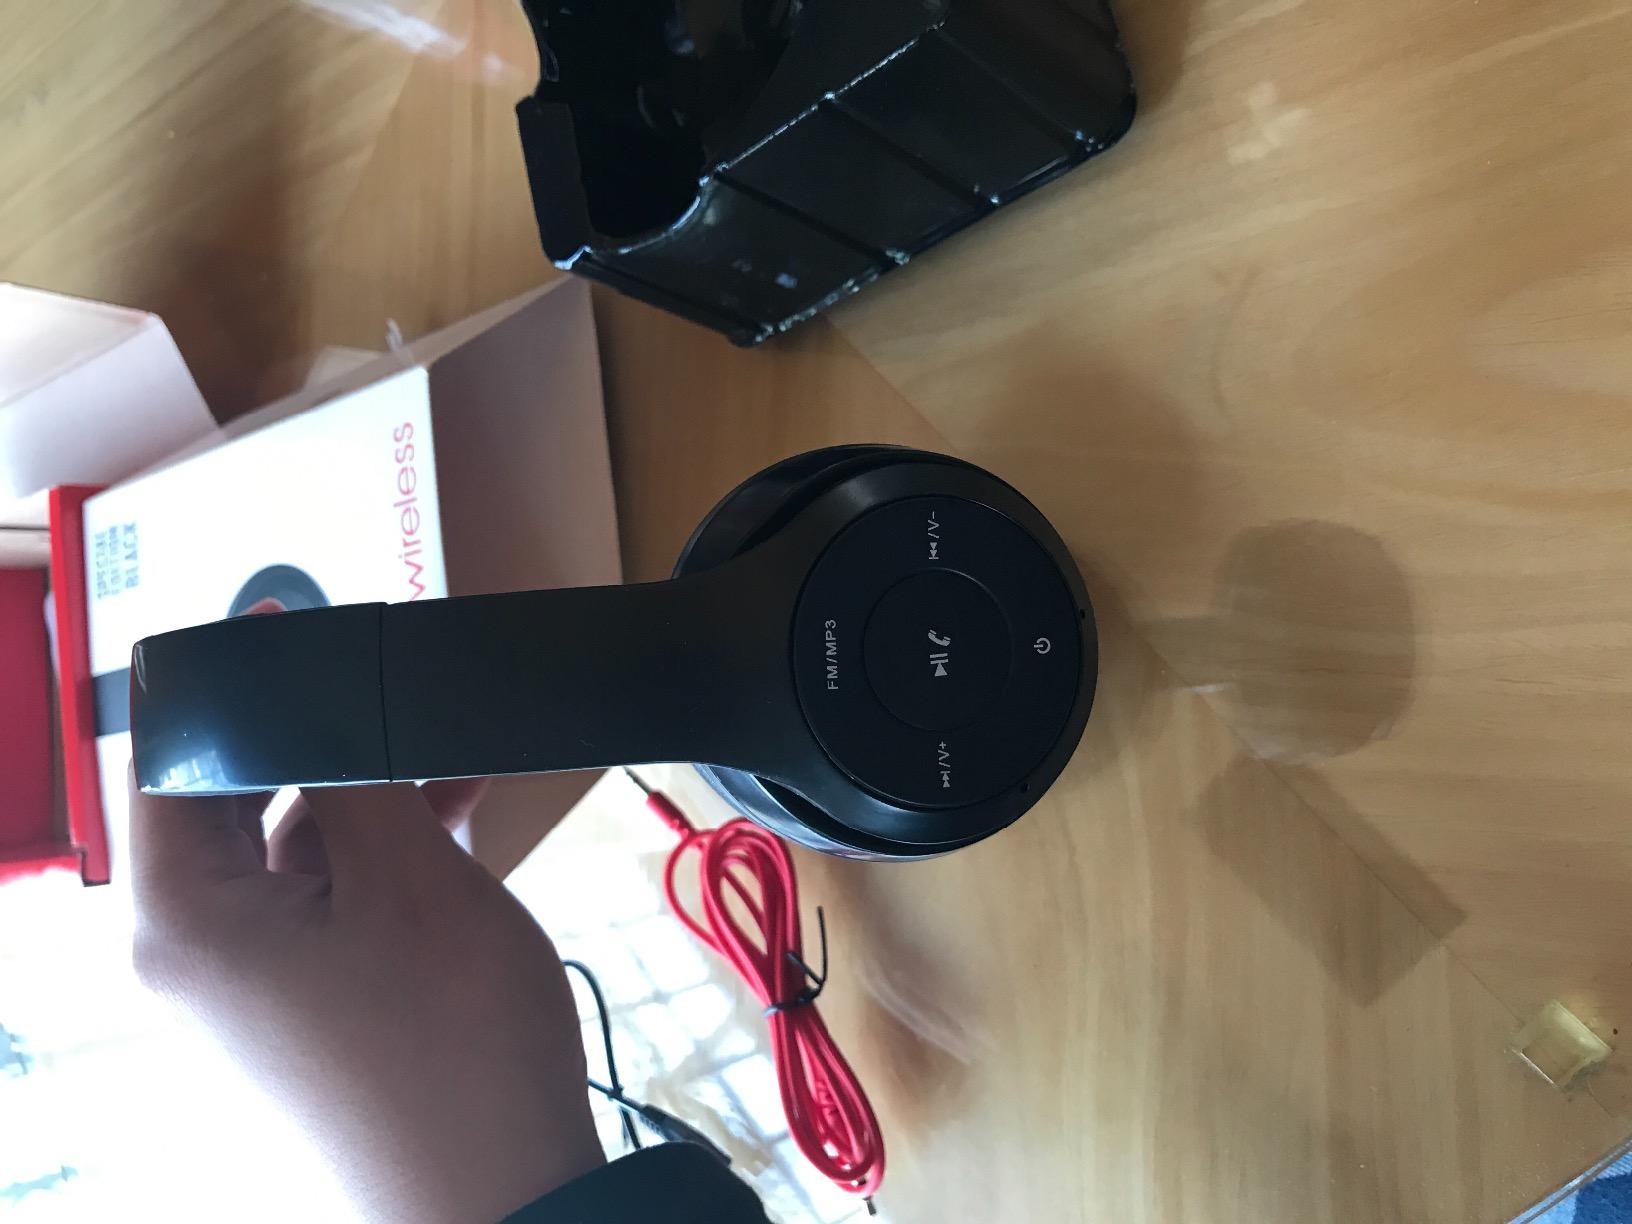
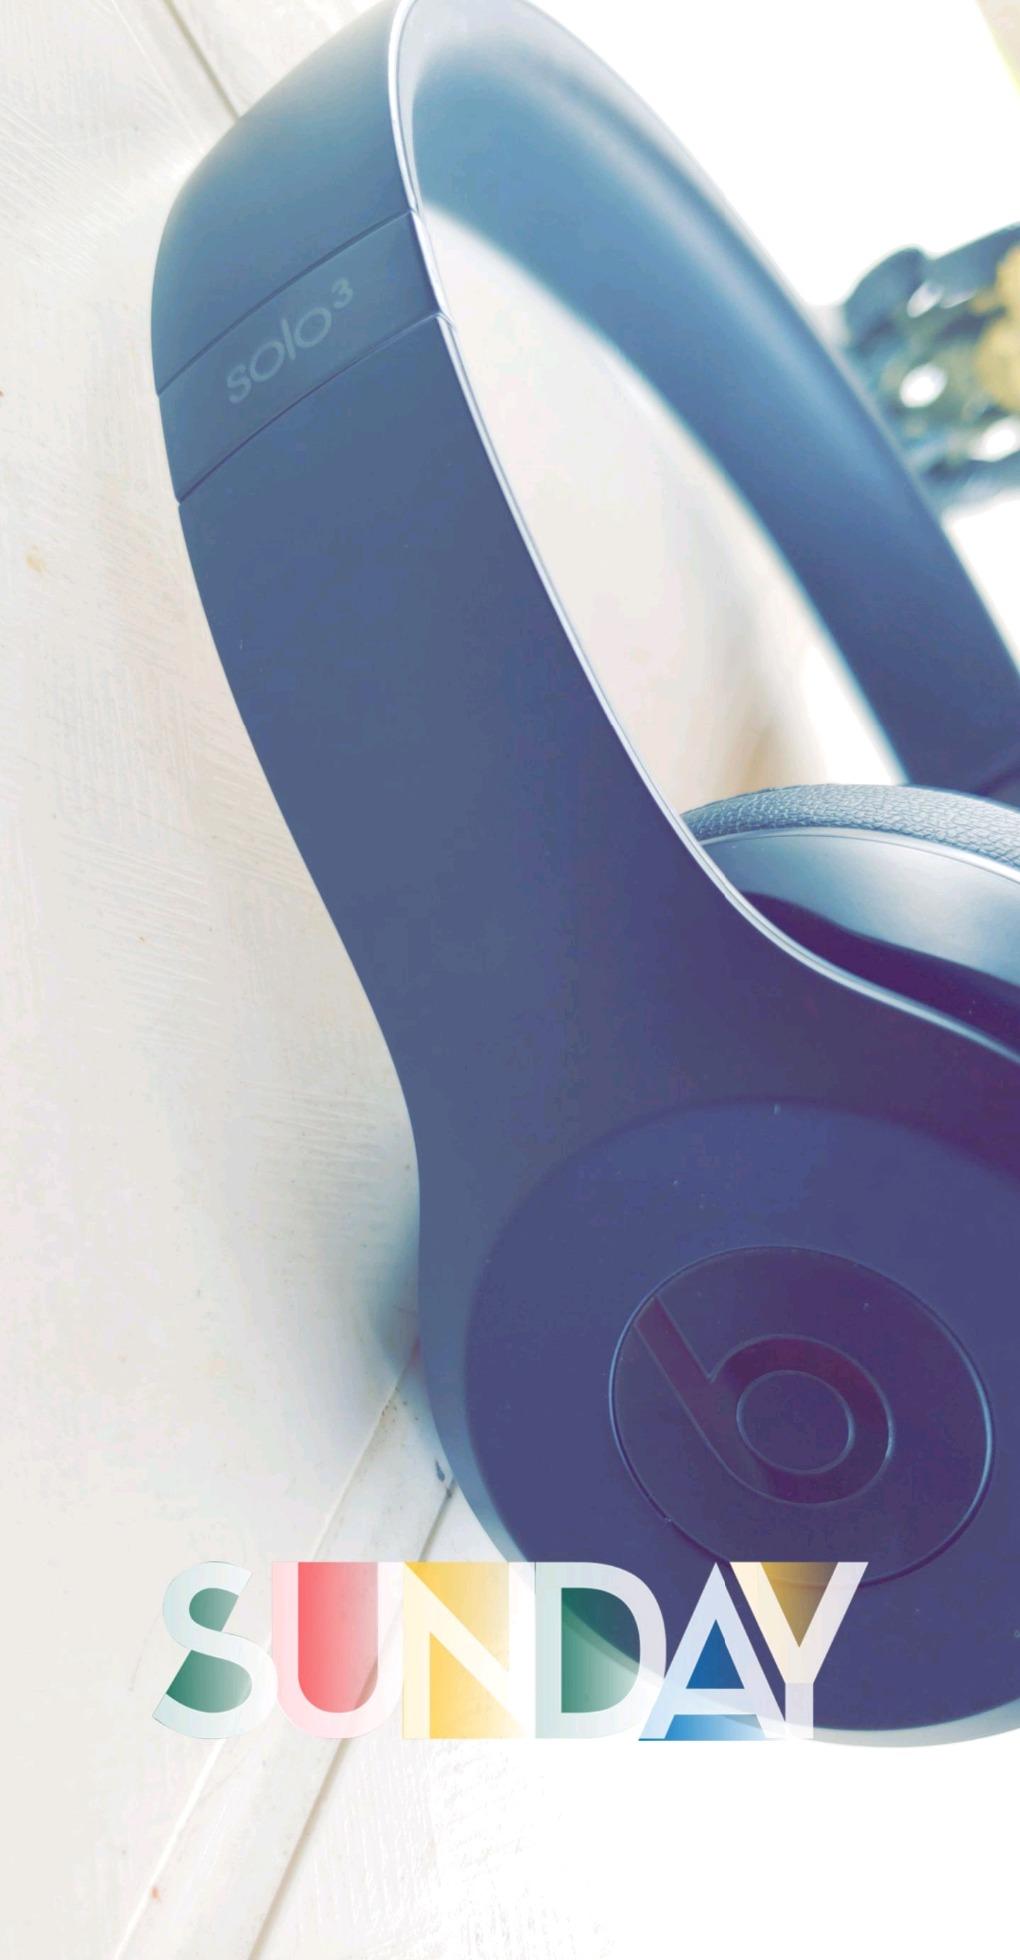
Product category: headphones
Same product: yes